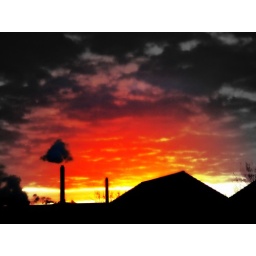
Edit of a red sky in the morning.